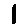
Label: 1